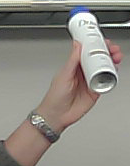
Product: dove_spray